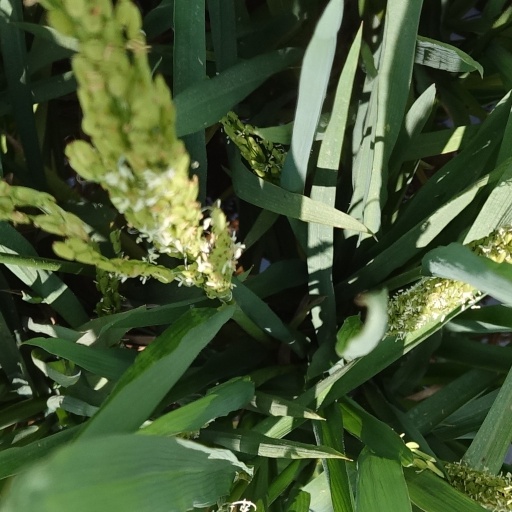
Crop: rice